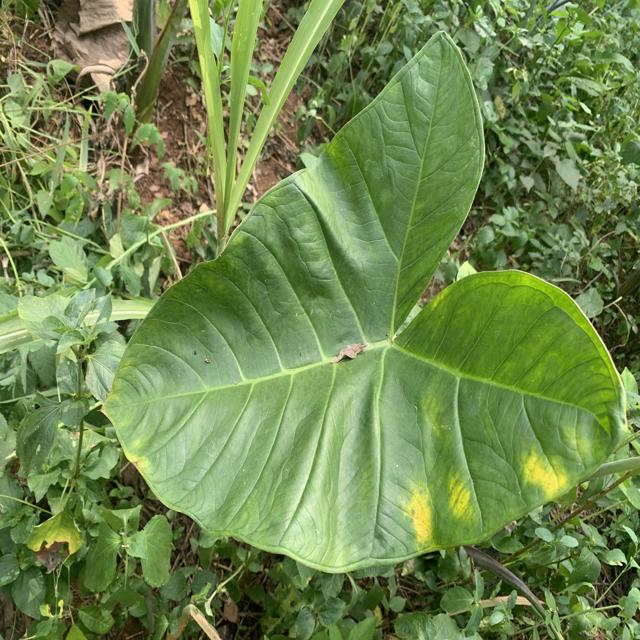
Label: Healthy